Isabella Holmes

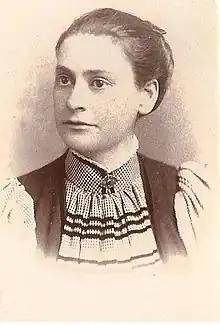
Isabella Holmes

Holmes was an authority on the graveyards and parks of London. Intrepid and doughty, she chronicled every cemetery in the Capital - often at significant personal risk. Published in 1896, her book 'London Burial Grounds: Notes on their History from Earliest Times to the Present Day', remains central to understanding of the development of the capital's burial sites. She became Honorary Secretary of the Metropolitan Public Gardens Association, and her employment as scout for the Association was key to the organisation's success. Were it not for her work, much that we know about London's burial grounds and open spaces would have been lost.